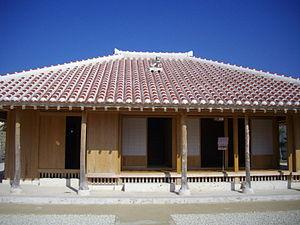
Le musée préfectoral d'Okinawa se trouve sur l'île d'Okinawa, à Naha, la ville capitale de la préfecture d'Okinawa, au Japon. Le complexe du musée situé dans la zone Omoro-machi ouvre ses portes en novembre 2007. Il comprend des musées d'art, d'histoire et de science naturelle consacrés plus particulièrement à des thèmes relatifs à Okinawa.